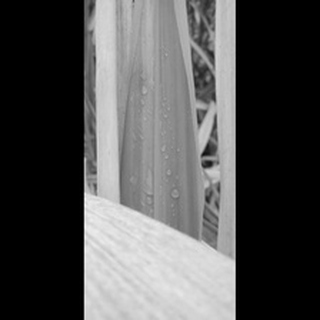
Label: sugarcane_yellow_leaf_disease